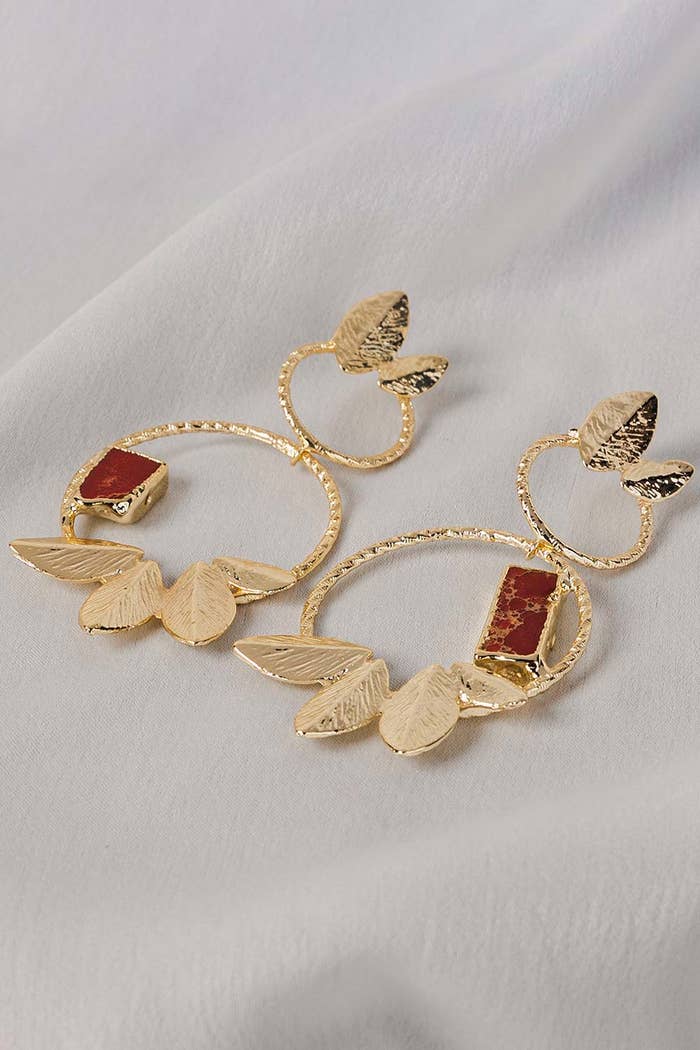
gold leaf drop earring